Set list

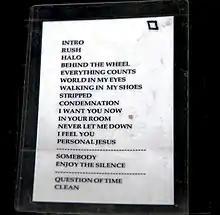
Laminated Depeche Mode setlist

There are websites that track and report information on such things as the venue and bands on the bill of each date, as well as which band members were in attendance, copies of the show posters and other memorabilia available, and most importantly, the actual setlist used for that particular event. This is done to provide a more accurate record of each individual show, which is later used to differentiate between performances during a tour, as many artists will change their setlist from one night to another. In the pre-smartphone era, devoted followers attending concerts of popular artists such as Bruce Springsteen or Led Zeppelin, which have very large fan bases spanning the globe, often took on the task of tracking which songs were played and in what order, creating their own handwritten version of the correct setlist for the event to be shared later with other fans through fan clubs and other forums. When early cellular phones became commonplace with the general public, people began using text-messaging to report the songs played in real-time to a friend or fellow fan who would then update a running setlist on one or more Internet forums devoted to the performer of the night. When internet-connected smartphones came about, fans began to post the setlists directly to these forums and websites themselves, often as part of a running play-by-play commentary of their concert experiences on social media sites such as Myspace and later Twitter.